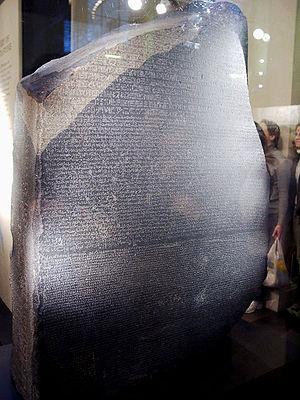
On trouvera ci-dessous une liste de découvertes, d'inventions et d'innovations faites par accident, à la suite d'un concours imprévu de circonstances ou par hasard – ce qu'il est devenu courant d'appeler, sous l'influence du livre de Royston Roberts, Serendipity: Accidental Discoveries, les découvertes et inventions faites par sérendipité.